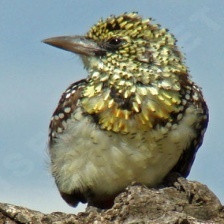
Species: D-ARNAUDS BARBET
Scientific name: TRACHYPHONUS DARNAUDII